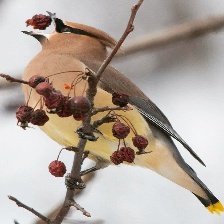
Species: CEDAR WAXWING
Scientific name: BOMBYCILLA CEDRORUM